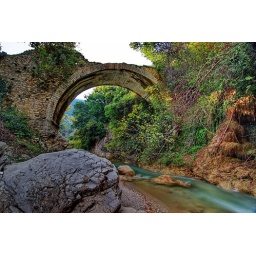
Stone bridge over the river Neda